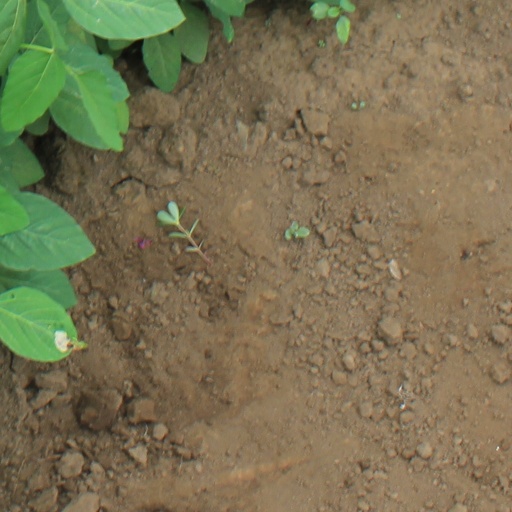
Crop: soybean